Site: brandenburg
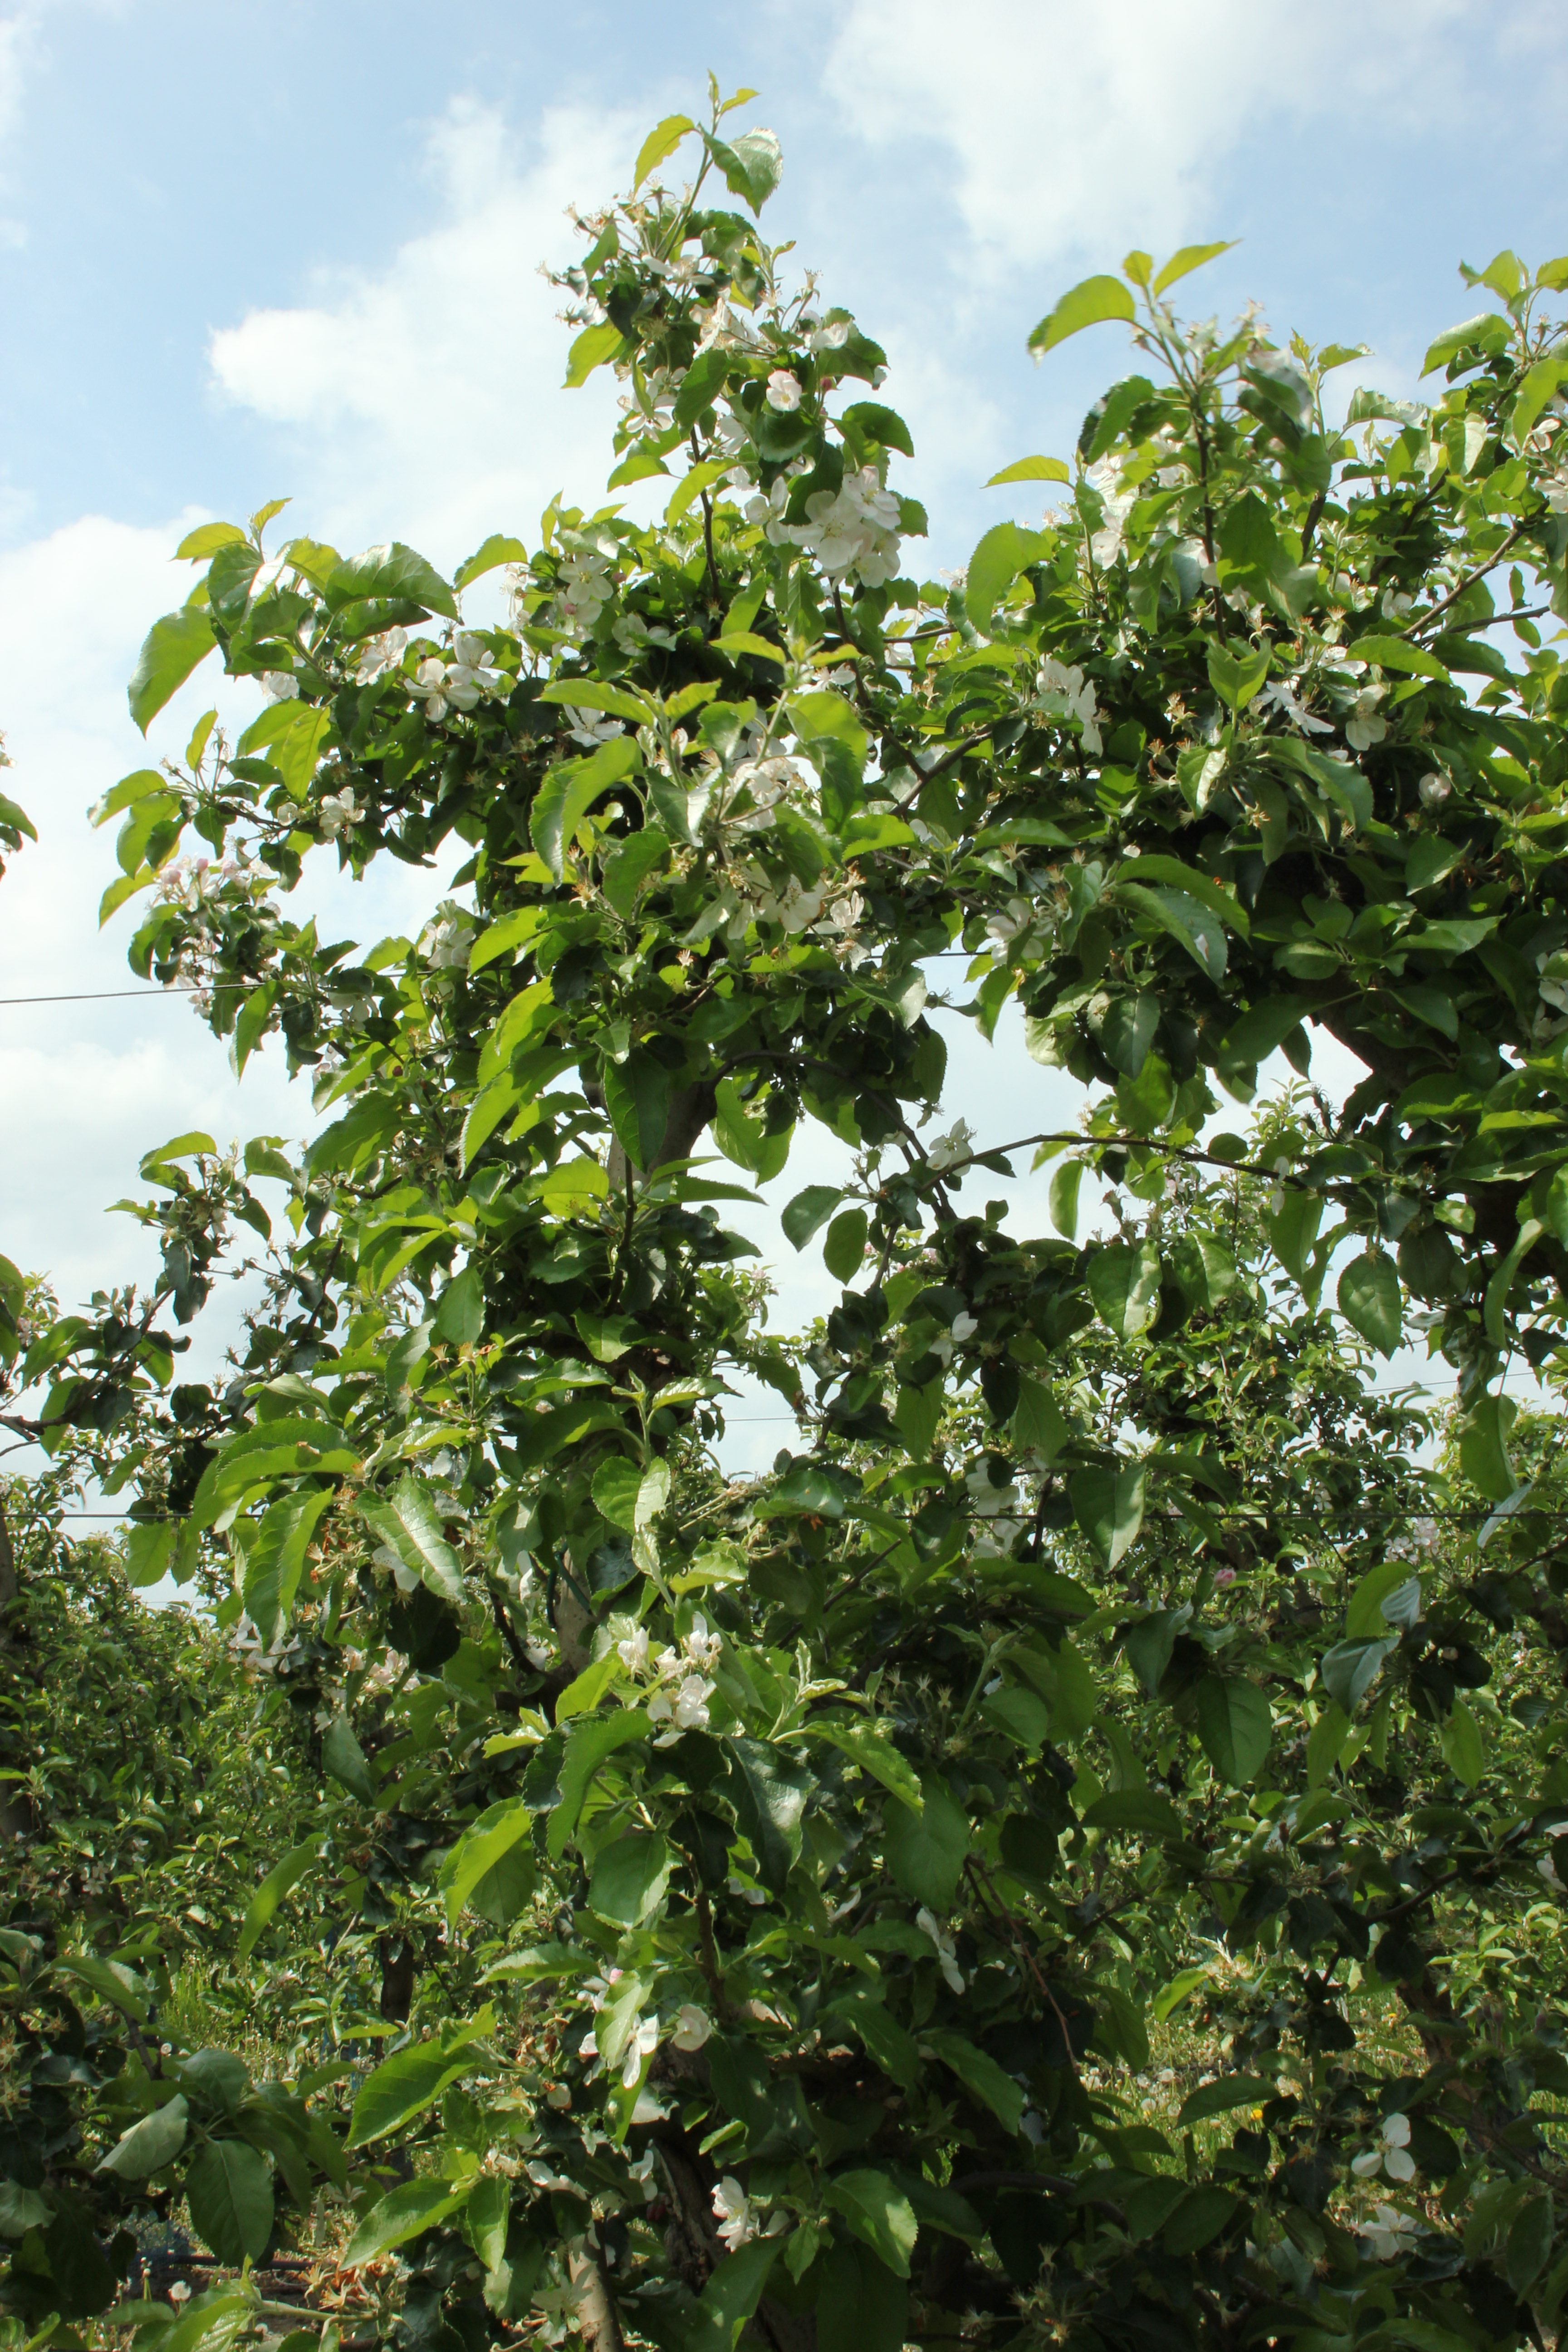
Growth stage (BBCH 67): Flowering